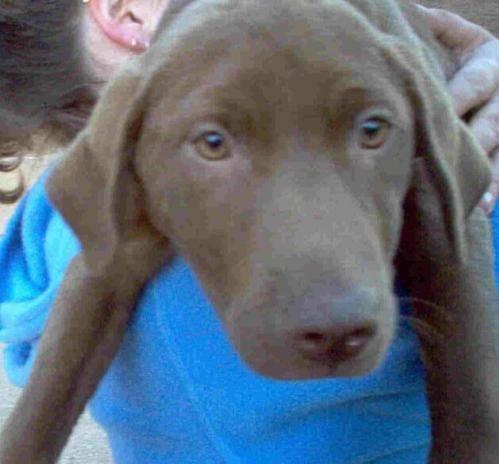
dog